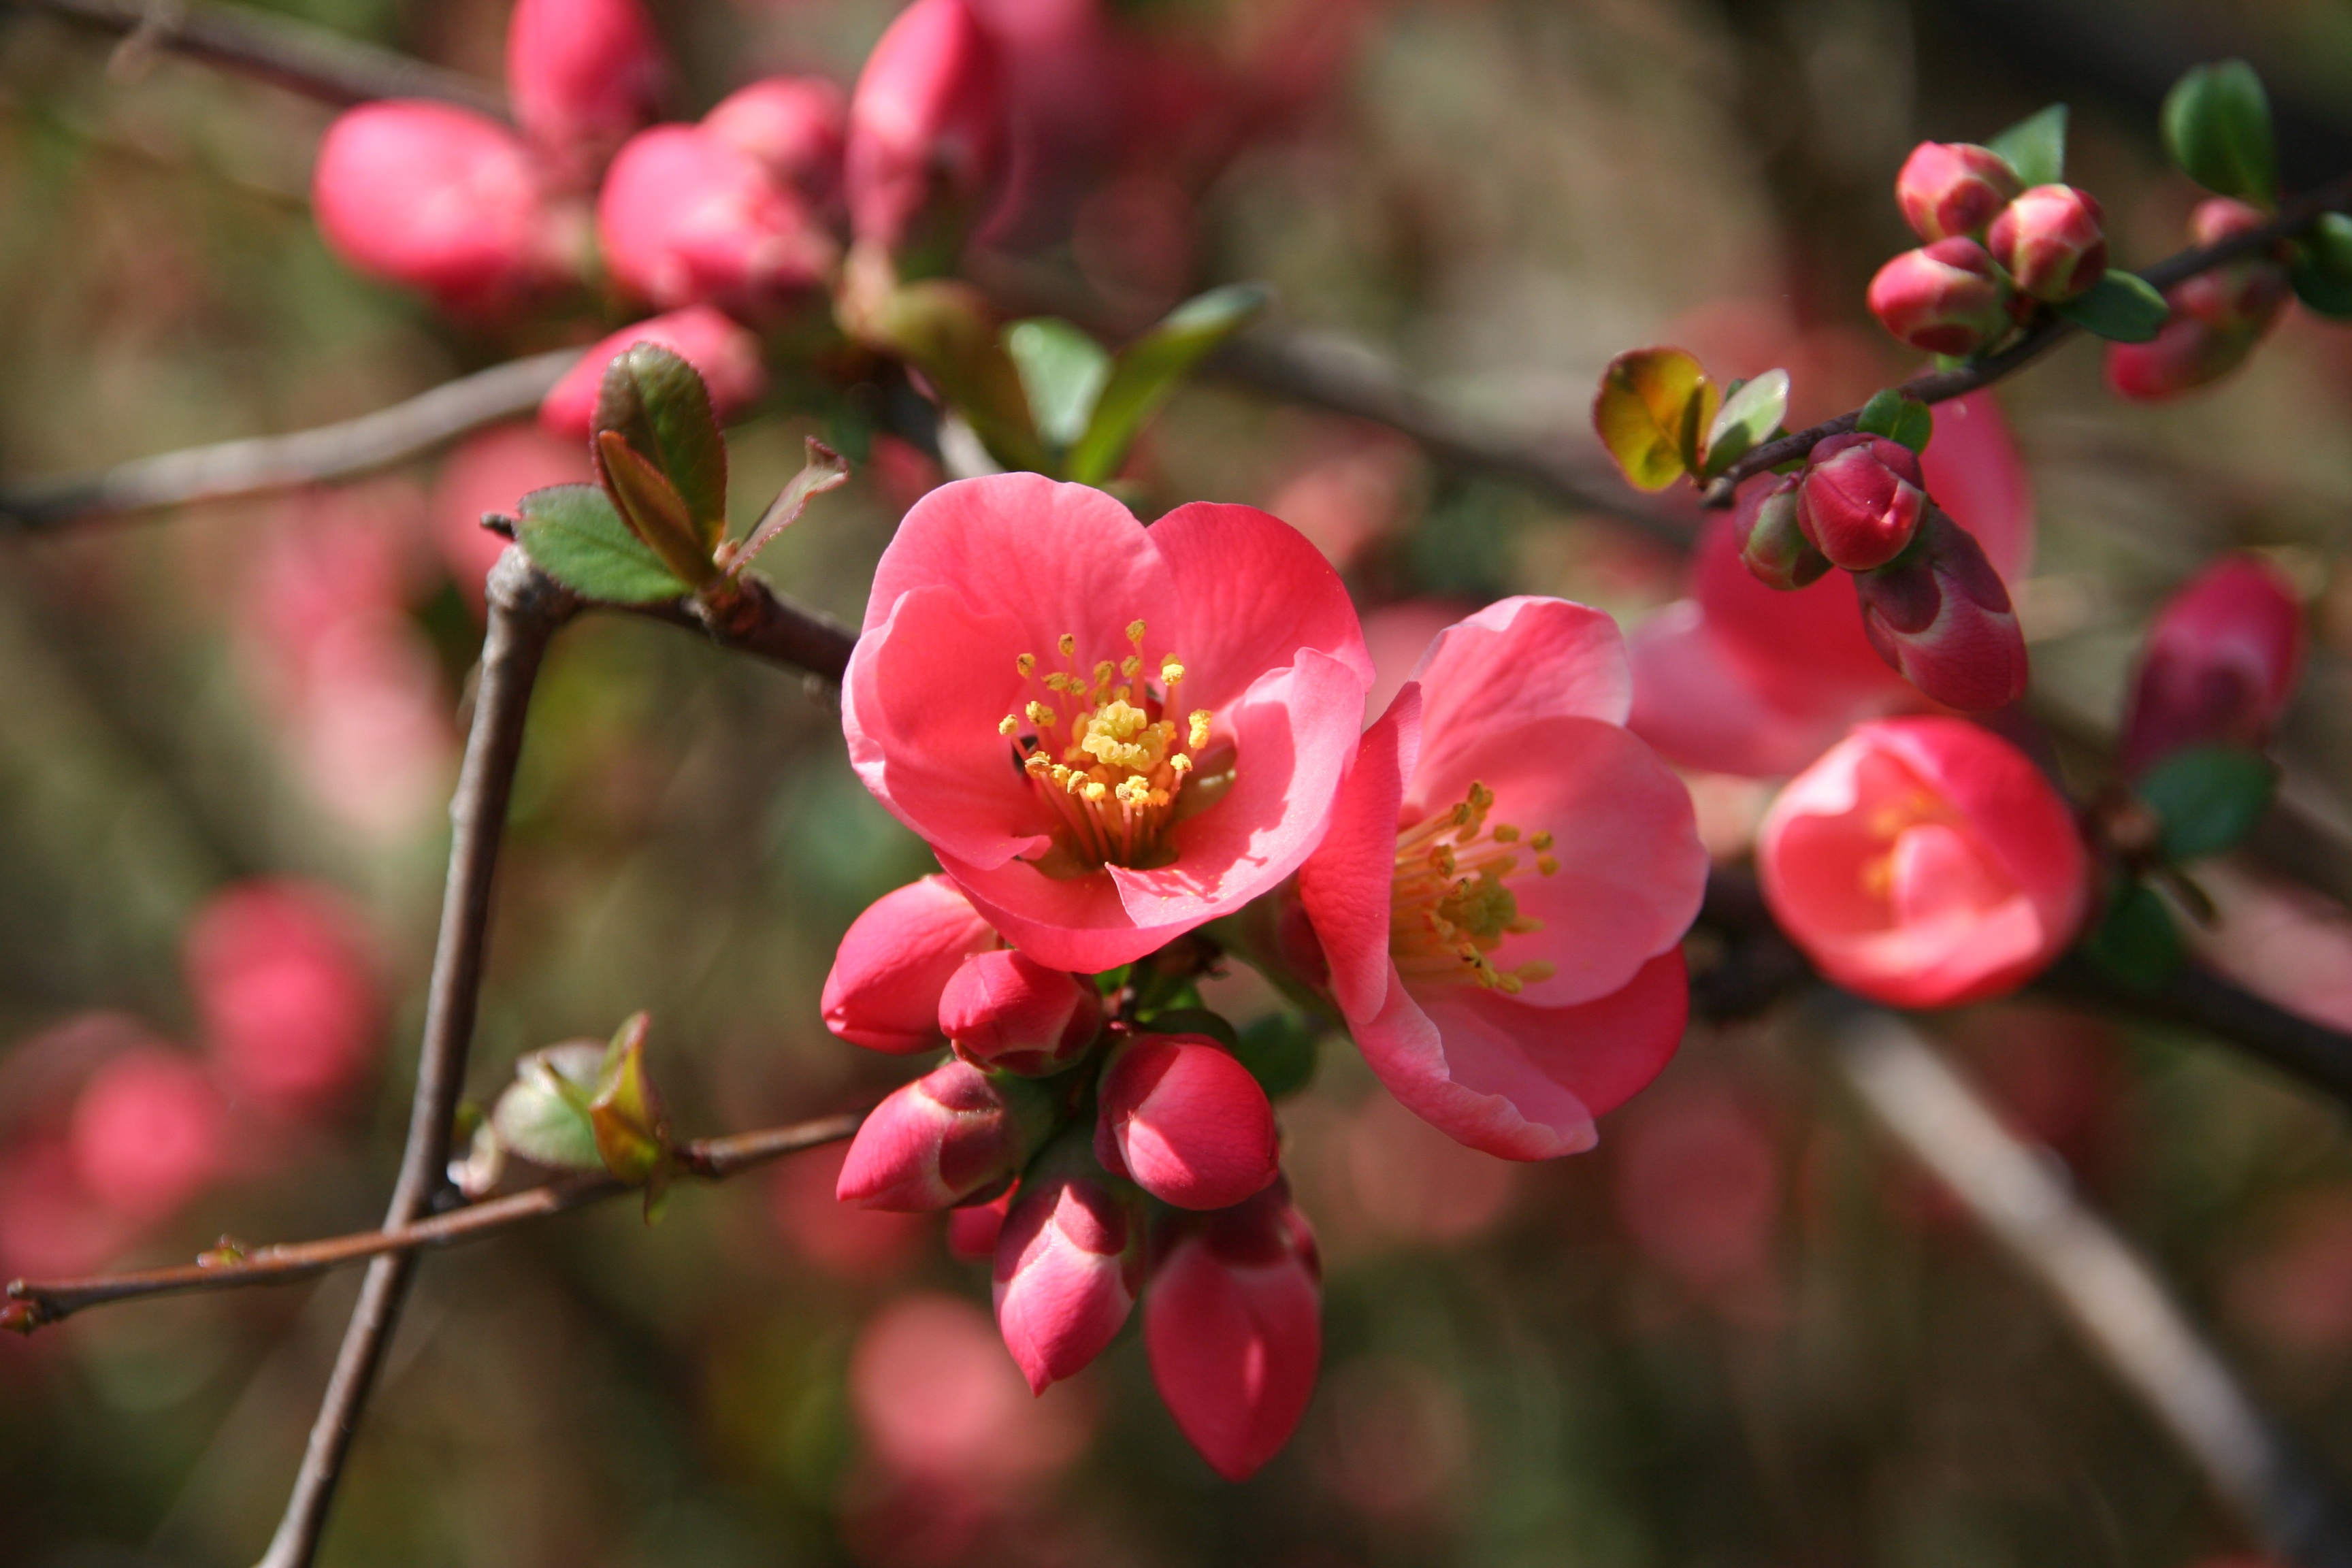
nature, branch, blossom, plant, fruit, leaf, flower, petal, food, spring, red, produce, botany, flora, red flower, shrub, macro photography, flowering plant, land plant